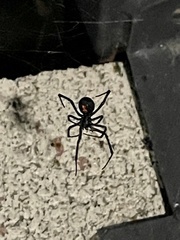
Species: Lactrodectus_hesperus